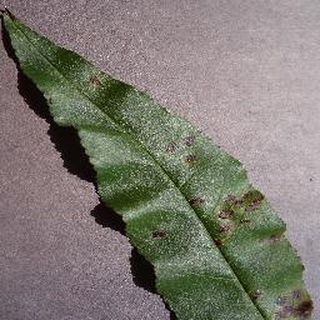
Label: peach_bacterial_spot